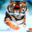
Label: tiger